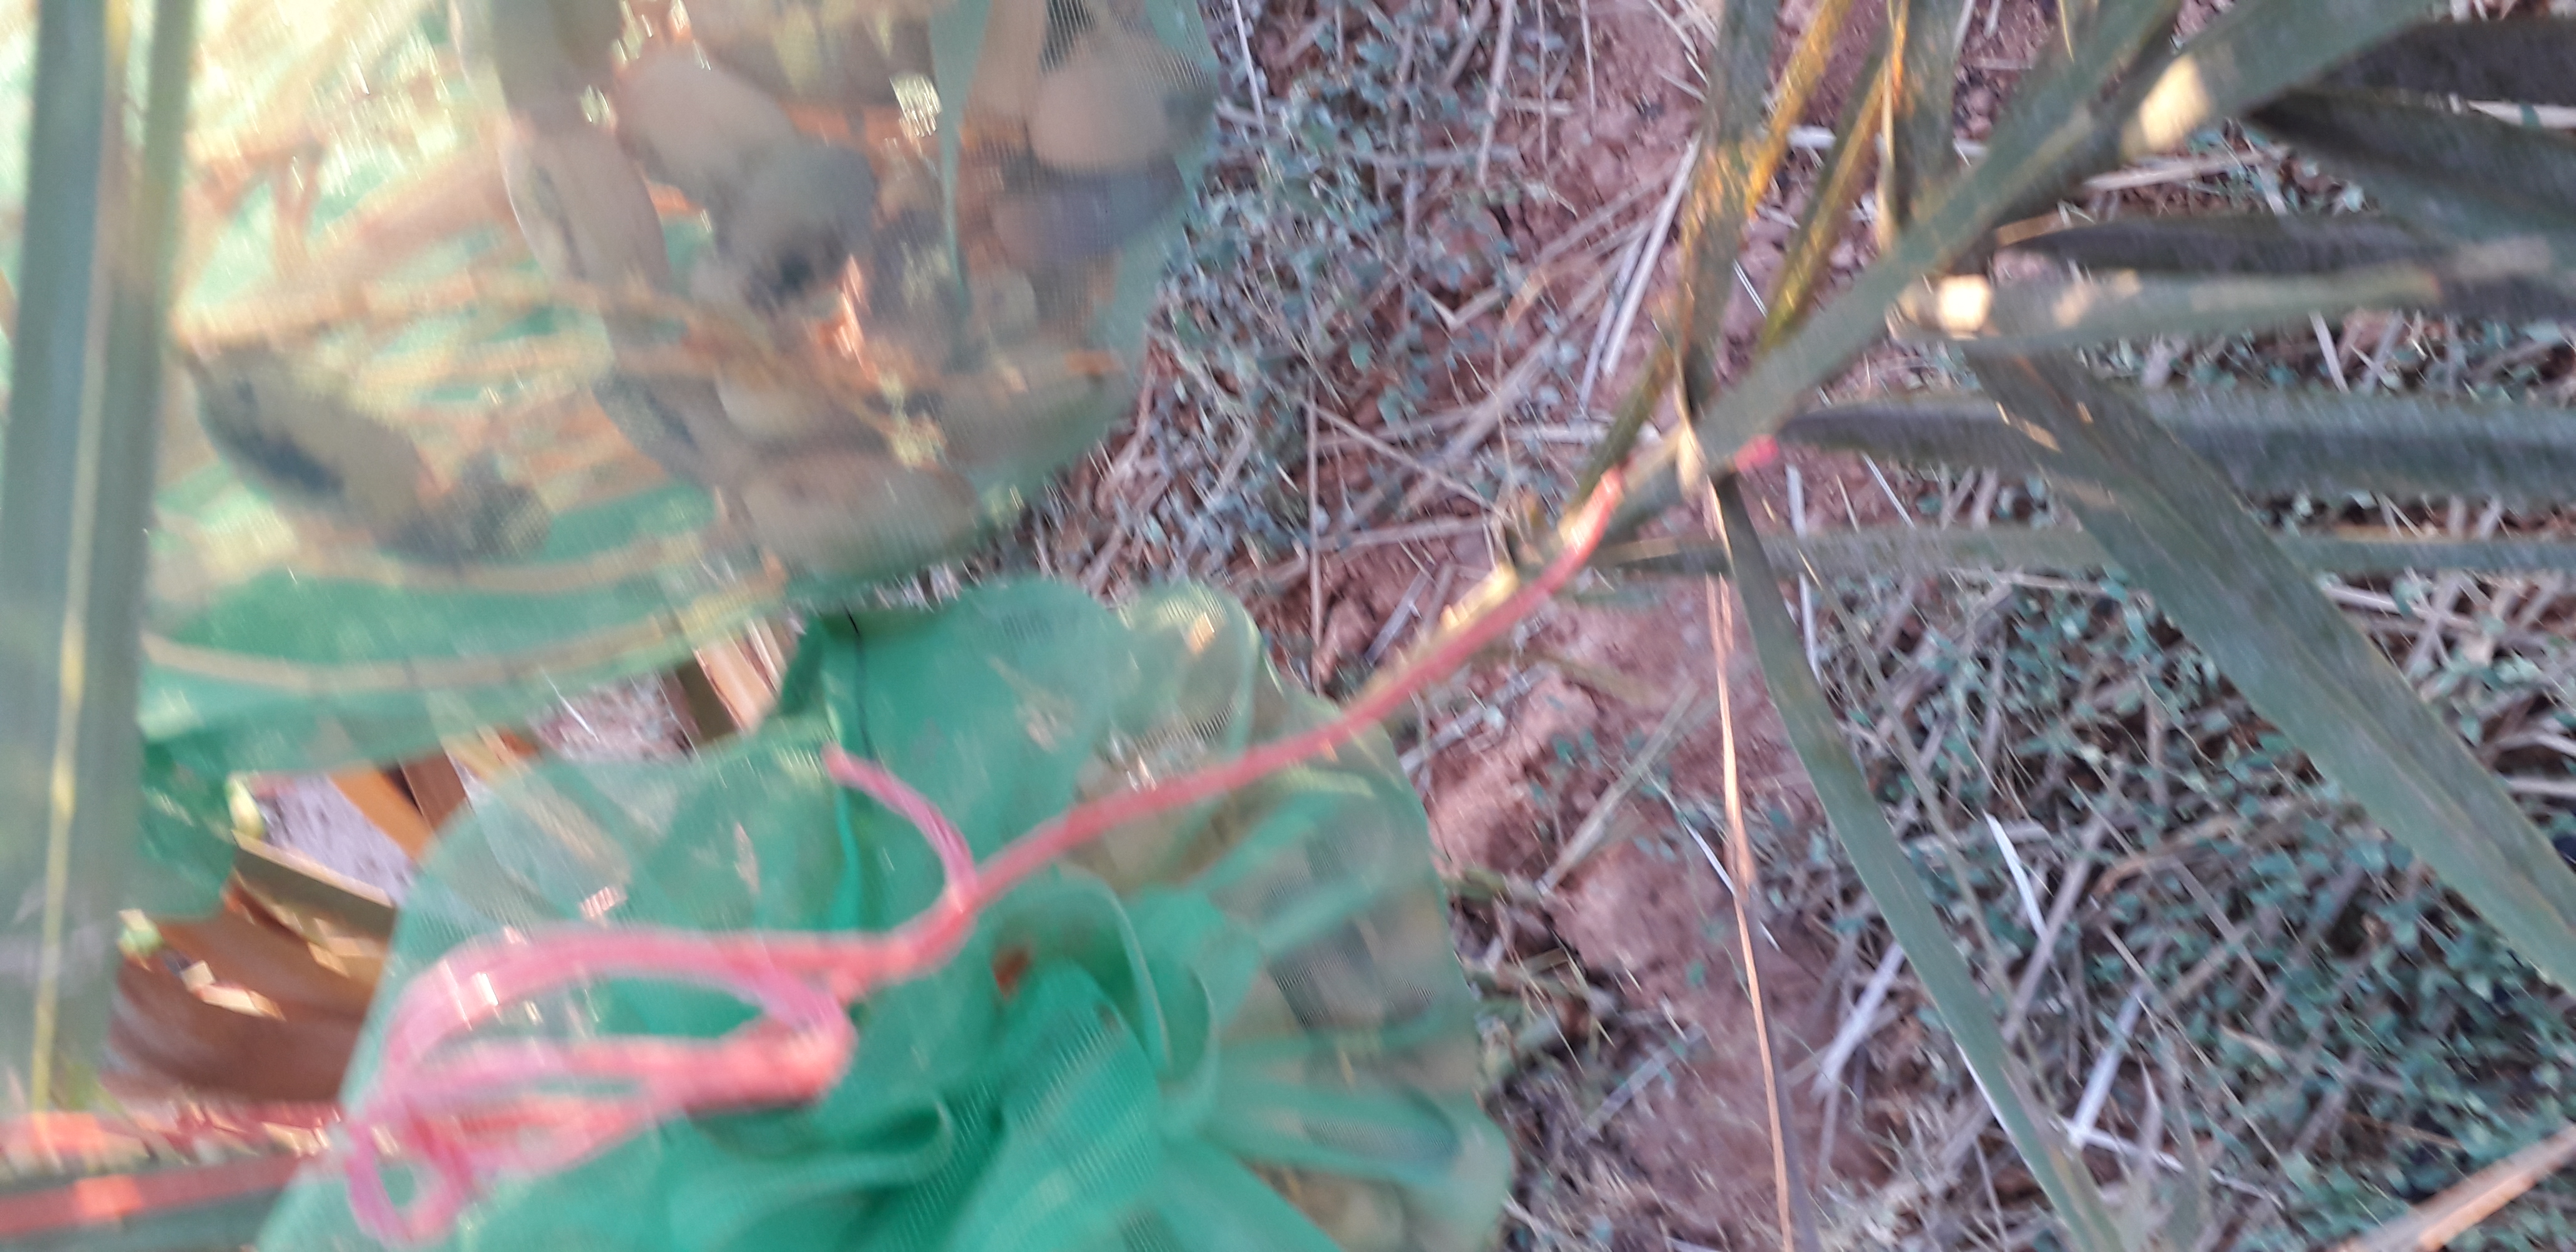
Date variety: Boumajhoul